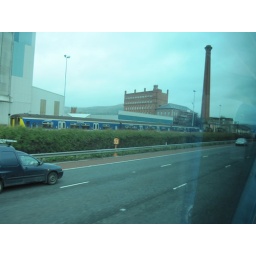
Tuesday, April 5 in Northern Ireland. County Antrim, Bushmill's Distillery, the Giant's Causeway and the coast of Northern Ireland by bus